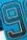
Number: 9